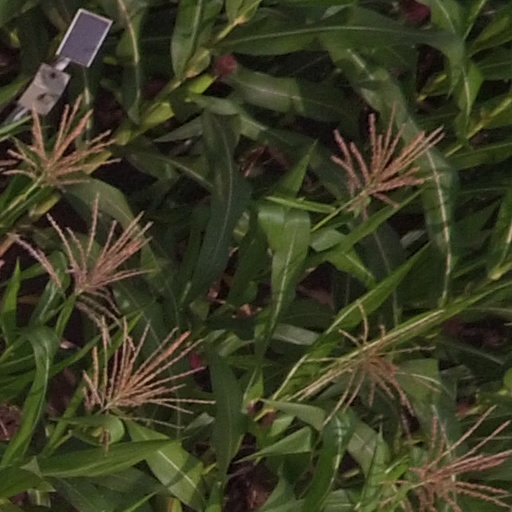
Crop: maize; corn